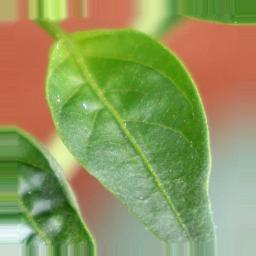
Label: healthy